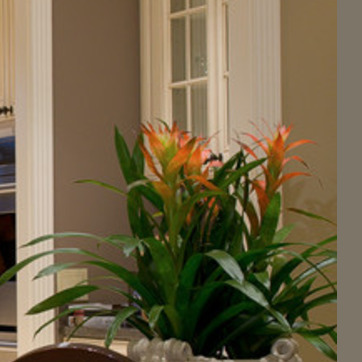
Material: foliage